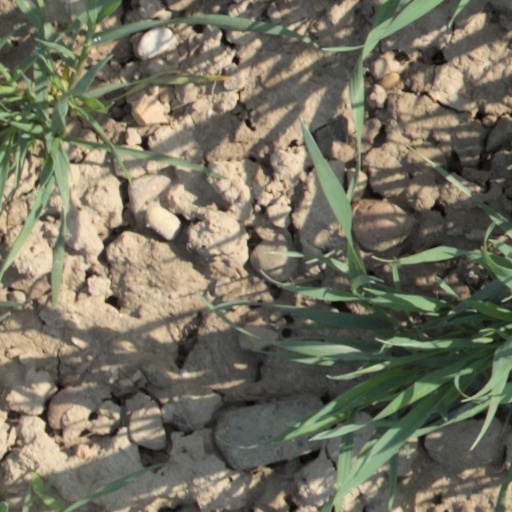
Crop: wheat